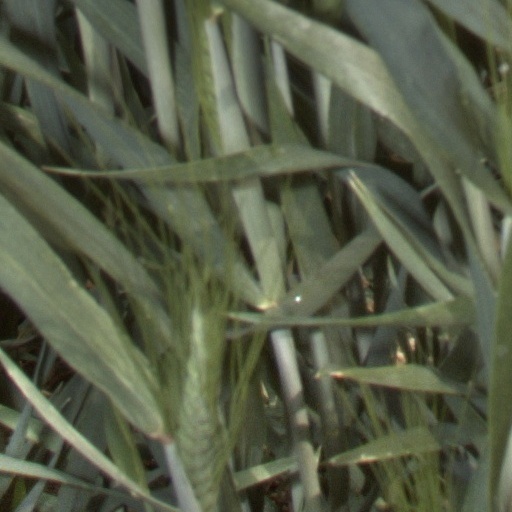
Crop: wheat